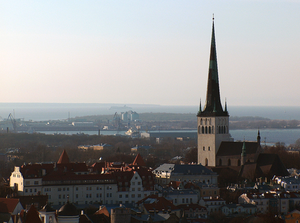
L'église Saint-Olaf est une église protestante de Tallinn en Estonie, dont la construction débuta au XIIᵉ siècle.